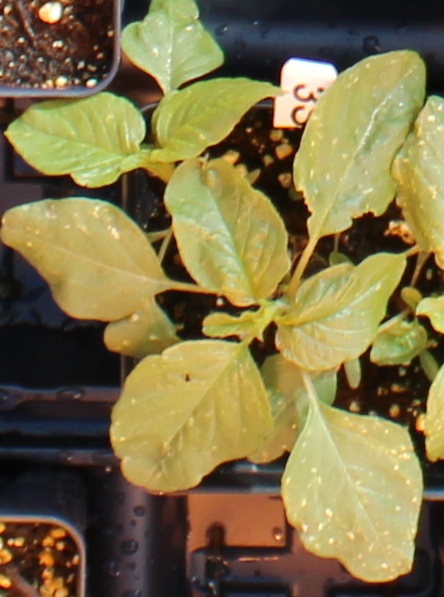
Label: Redroot Pigweed